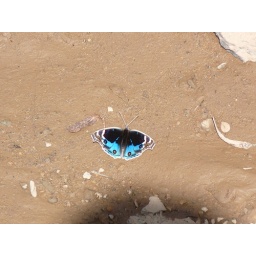
Butterfly with black and bright blue wings testing out the mud that was beneath the tap.